Cider mill

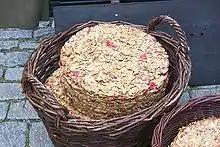
Apple pressings

After the apples have been ground into pomace, the pomace must be squeezed to extract the juice. This is done in a device called a cider press, which like the cider mill, takes various forms.